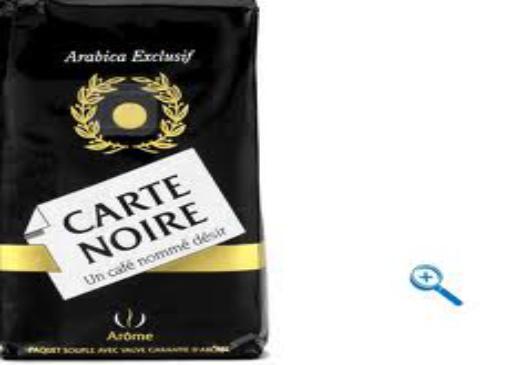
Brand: Carte Noire
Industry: Food